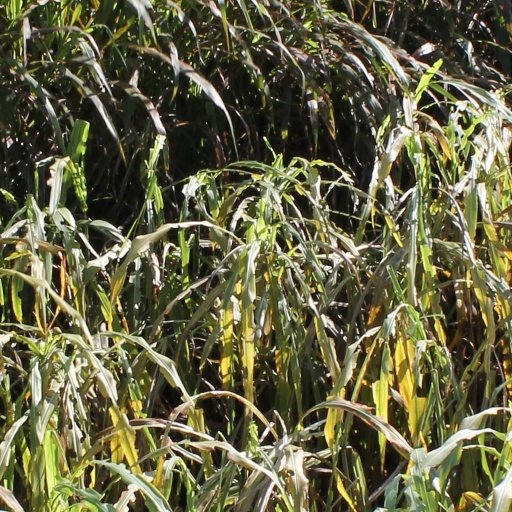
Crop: sorghum